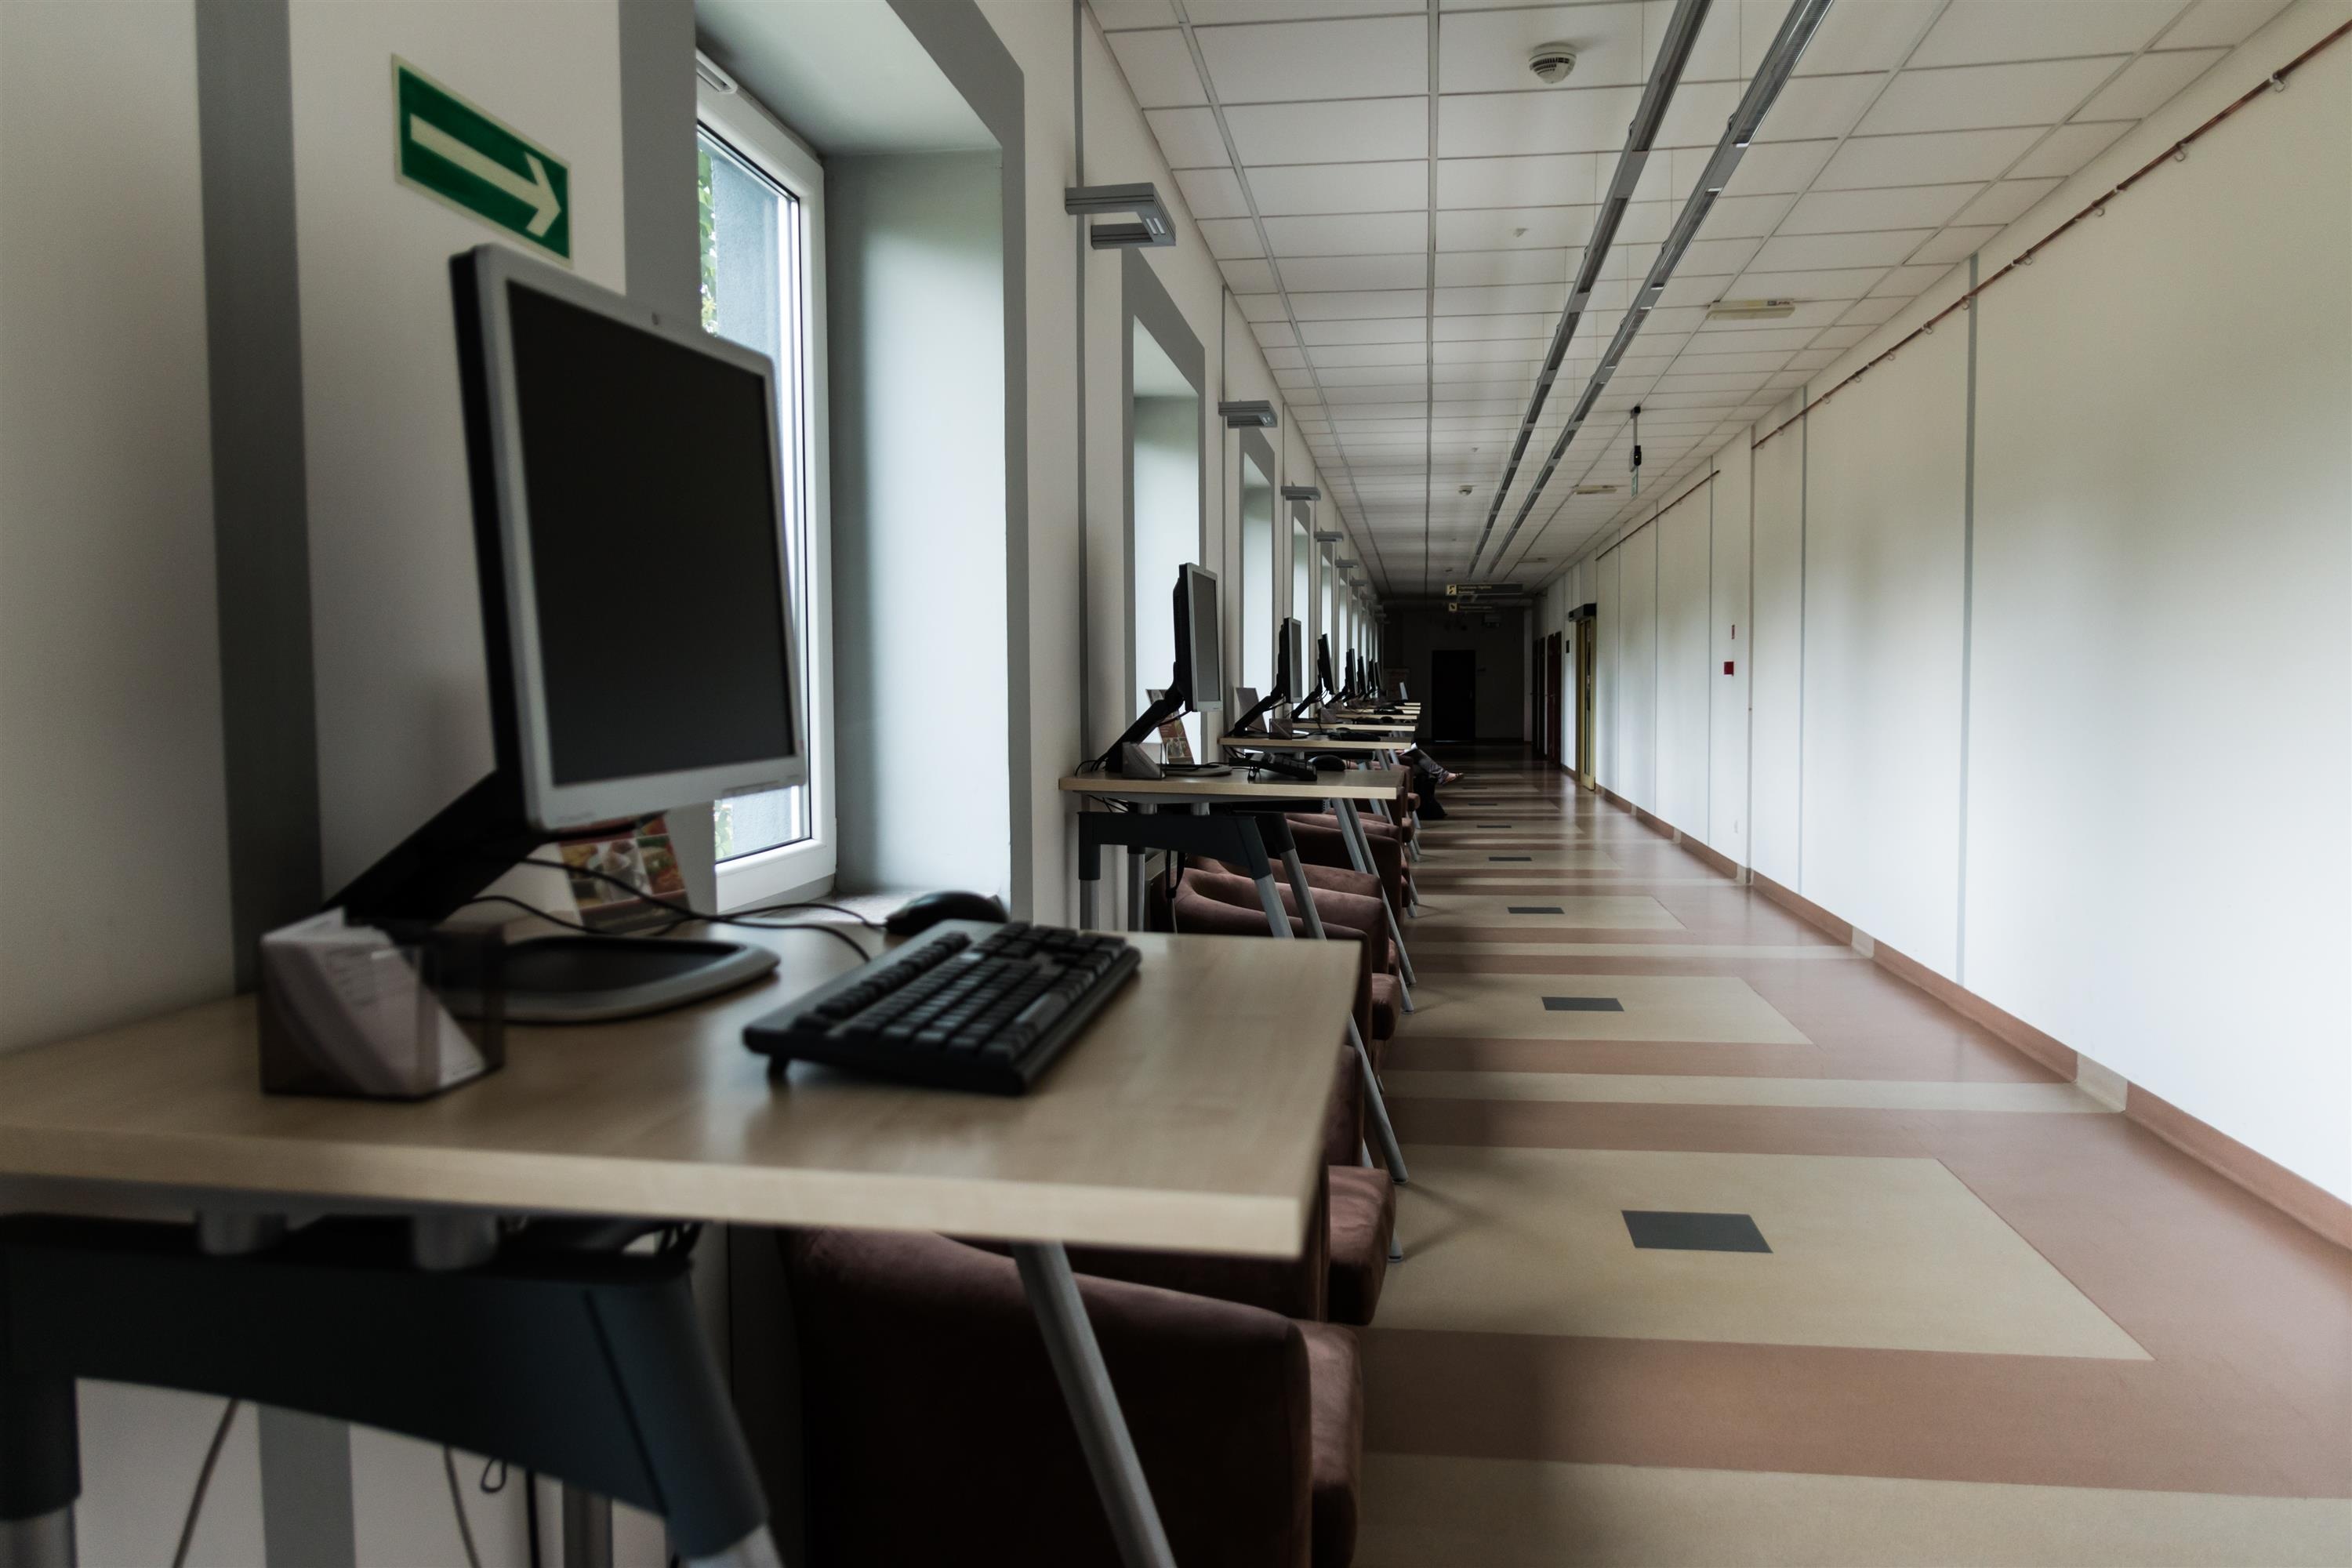
book, read, floor, building, reading, loft, office, property, furniture, room, education, interior design, library, design, rent, knowledge, computers, kielce, books in the library, conference hall, this book is